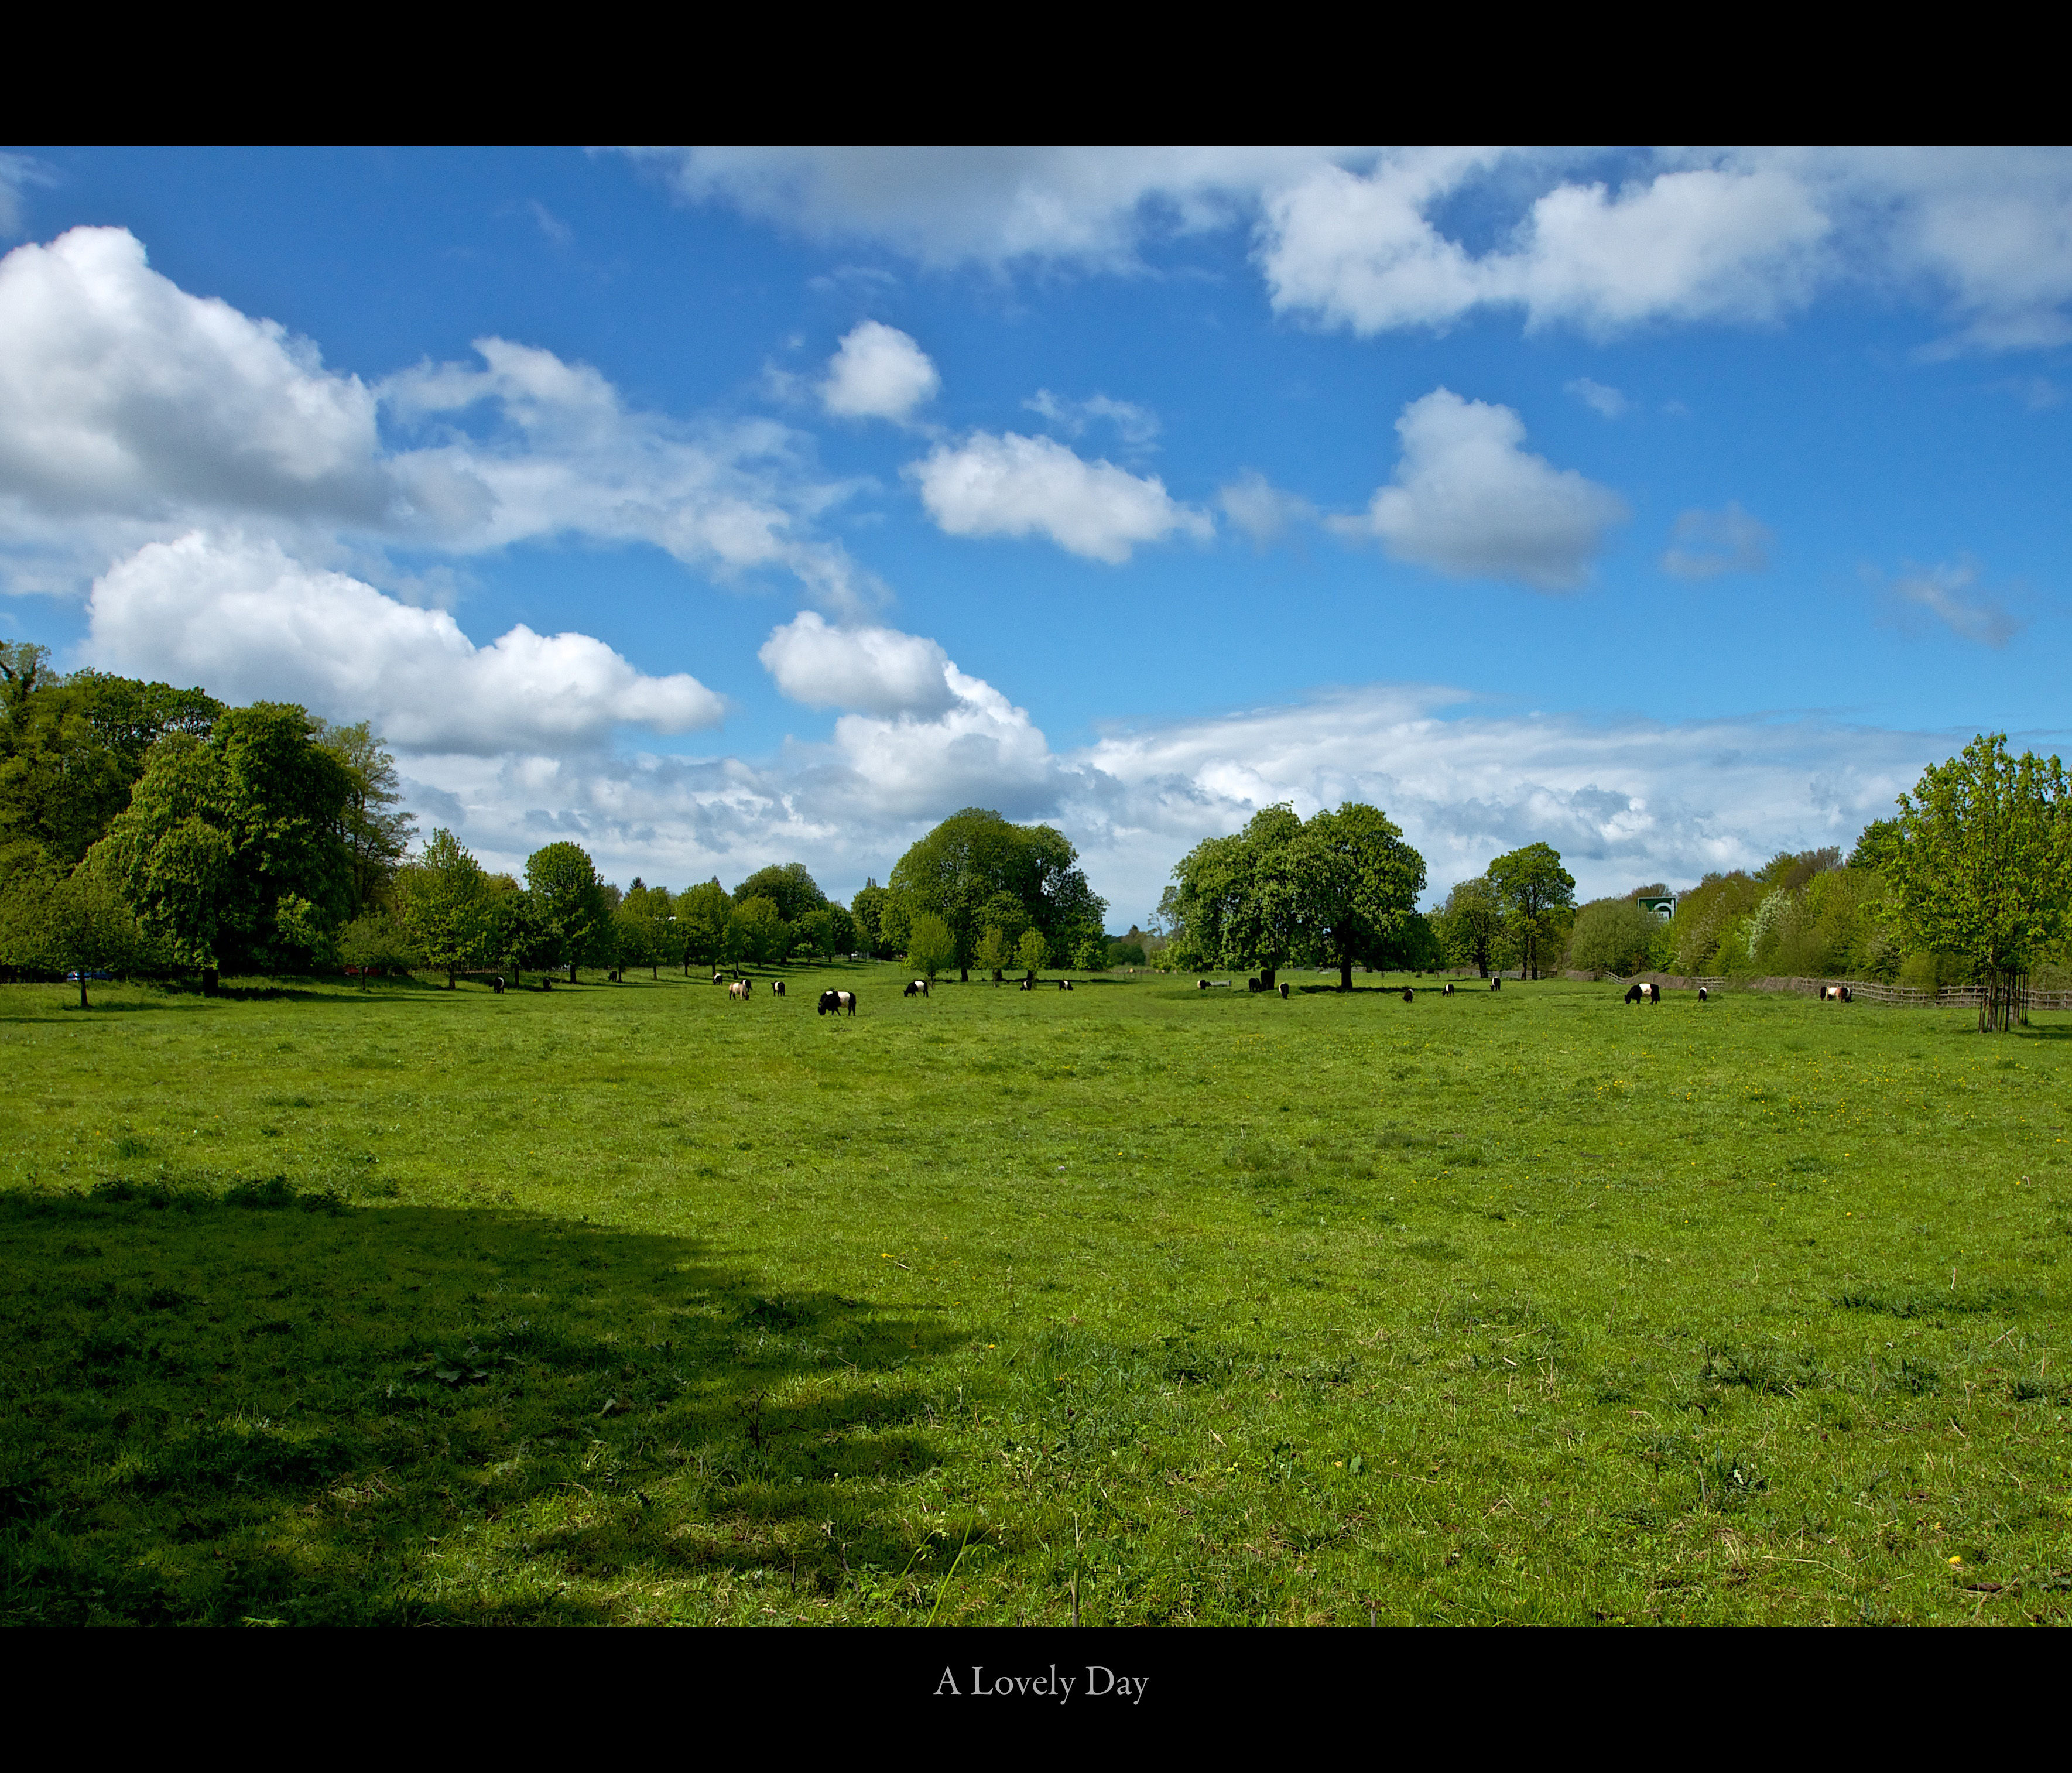
landscape, tree, nature, grass, horizon, mountain, cloud, plant, sky, field, lawn, meadow, prairie, hill, green, cow, pasture, plain, grassland, plateau, sony, tamron, habitat, pastures, ecosystem, a700, hemel, hemelhempstead, hertfordshire, 1024mm, apsleybeyond, steppe, rural area, lovelyday, natural environment, geographical feature